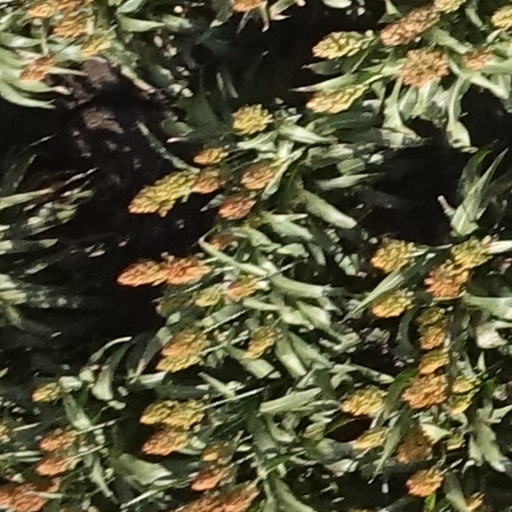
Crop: sorghum